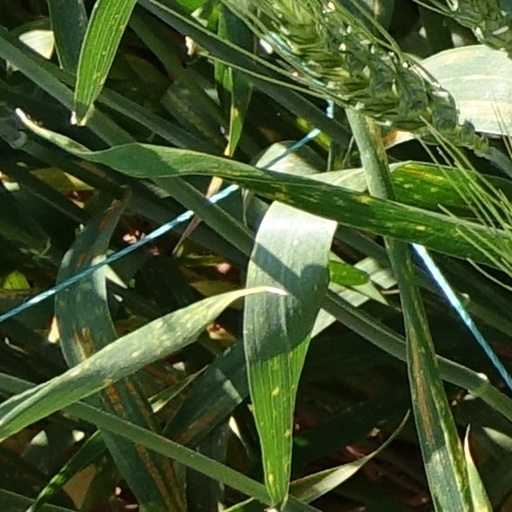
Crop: wheat